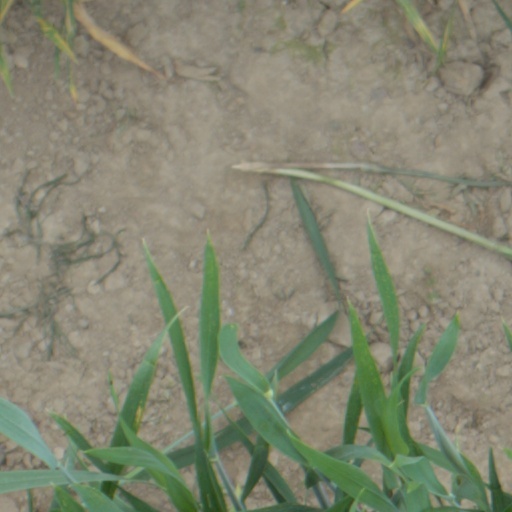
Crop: wheat